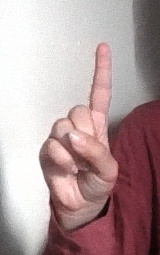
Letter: bb